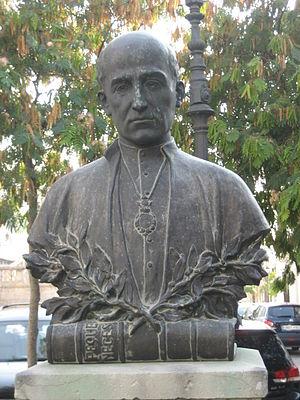
Claude-René Martin est la signature de René Jean Martin, artiste peintre, graveur sur bois et illustrateur français né le 15 juin 1885 dans le 14e arrondissement de Paris.